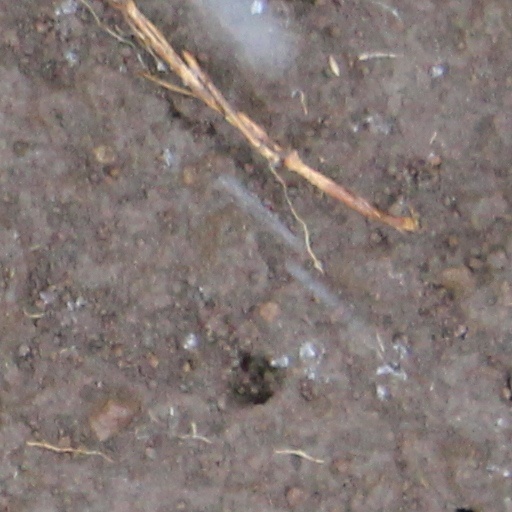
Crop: wheat